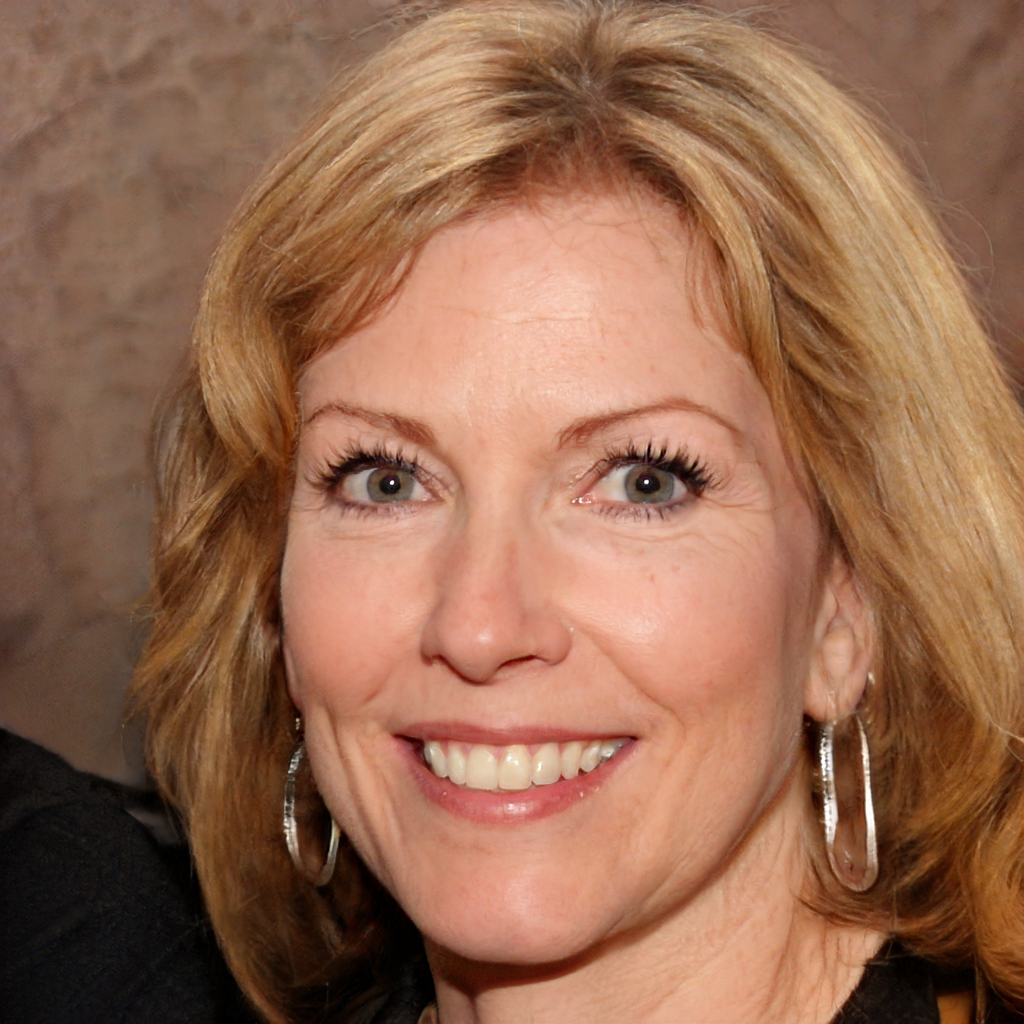
Label: Colored